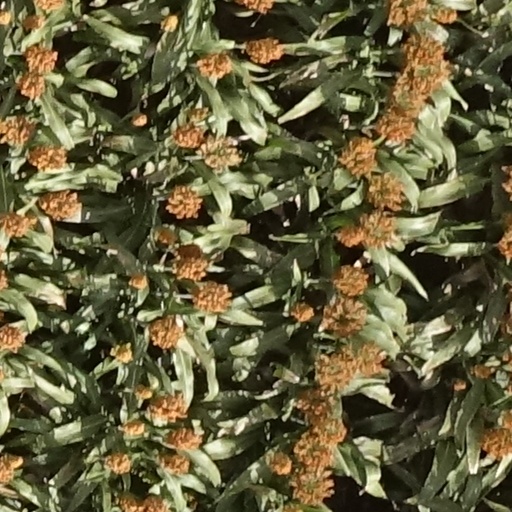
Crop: sorghum